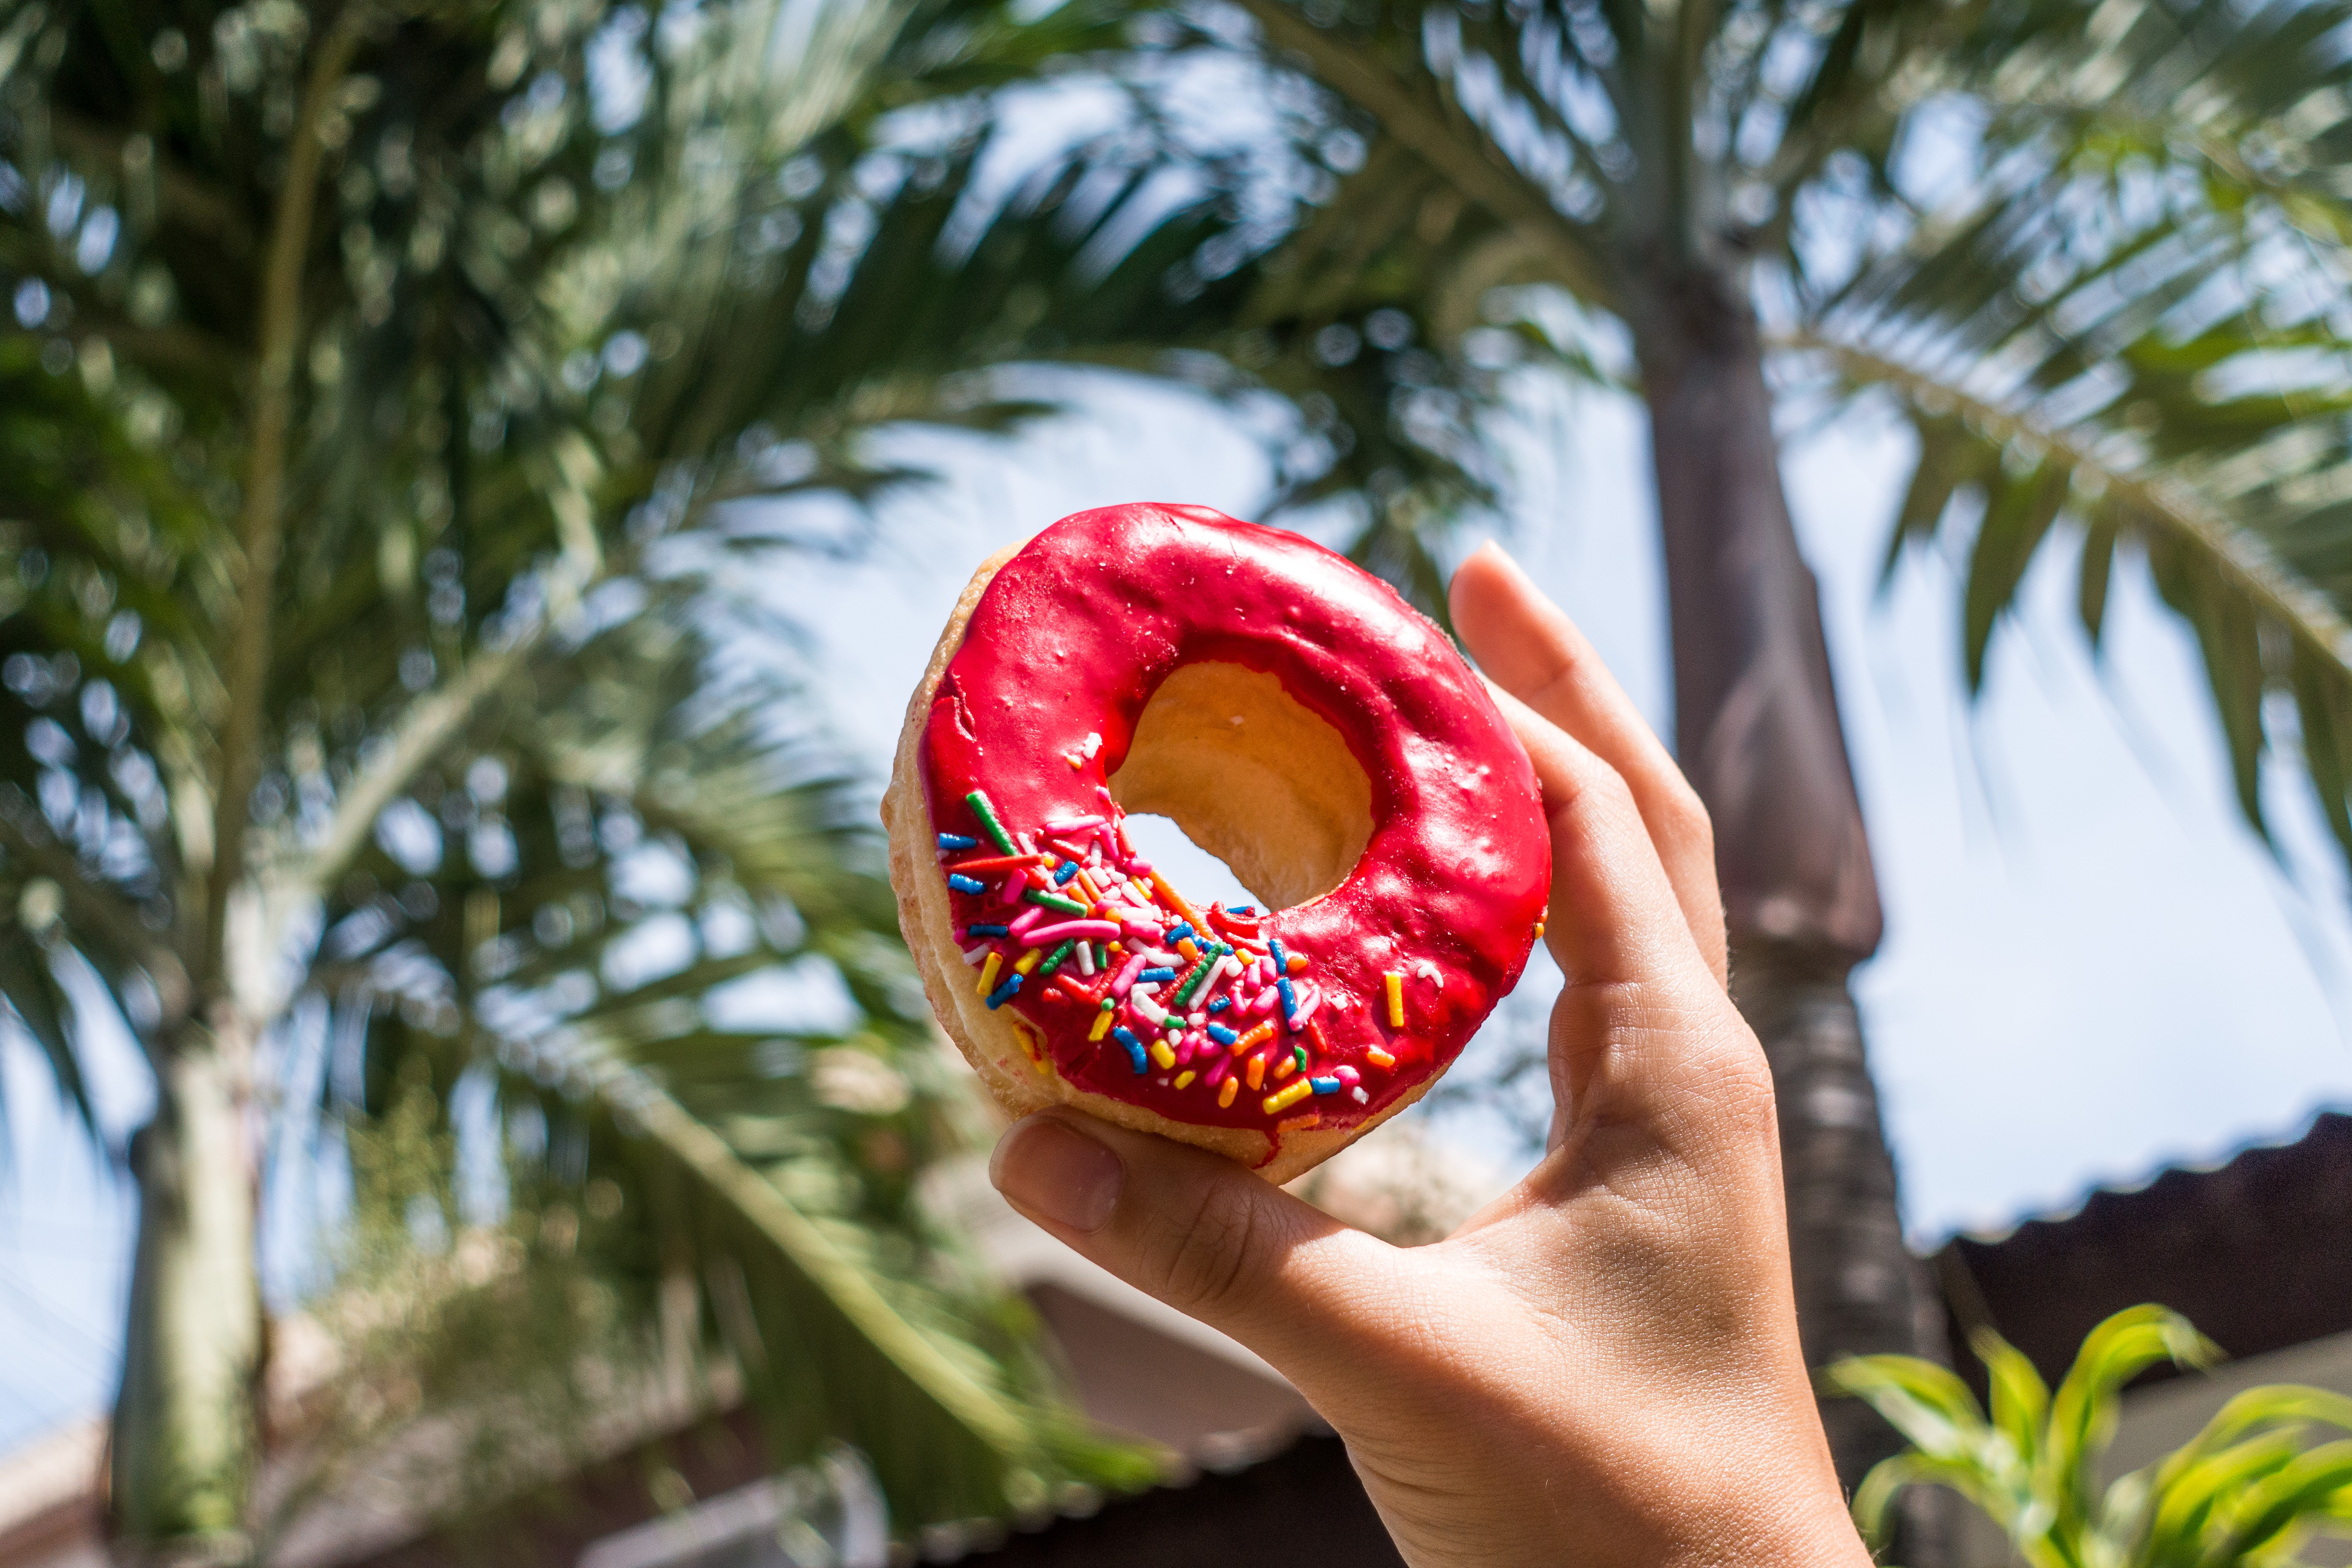
doughnut, baked goods, food, pastry, pretzel, hand, bagel, plant, cuisine, flower